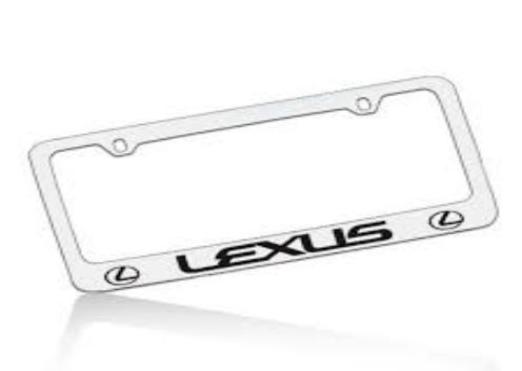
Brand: lexus-1
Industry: Transportation